The Man with Two Mistresses

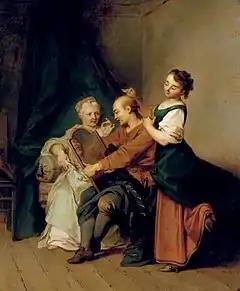
An 18th-century painting of the fable by Sébastien Leclerc the younger (1676–1763)

The Man with Two Mistresses is one of Aesop's Fables that deals directly with human foibles. It is numbered 31 in the Perry Index.